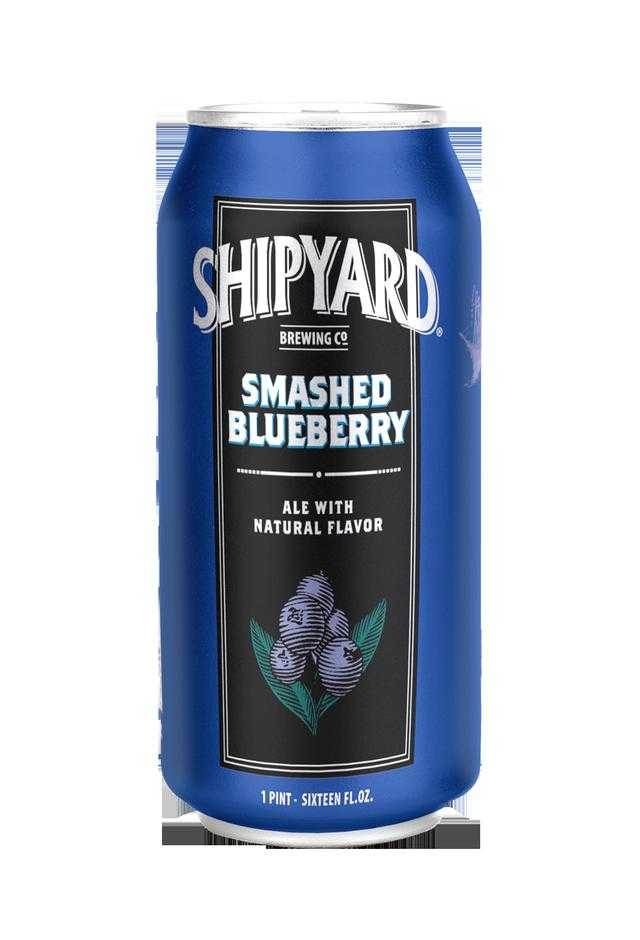
Label: Blueberry